Amelia Dyer

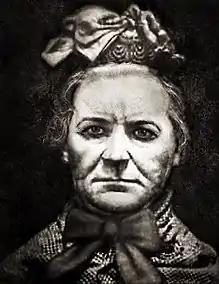
Dyer upon entry to Wells Asylum in Horrington, 1893

Amelia Elizabeth Dyer (née Hobley; 1837 – 10 June 1896), popularly dubbed the Ogress of Reading, was an English serial killer who murdered infants in her care over thirty years during the Victorian era.